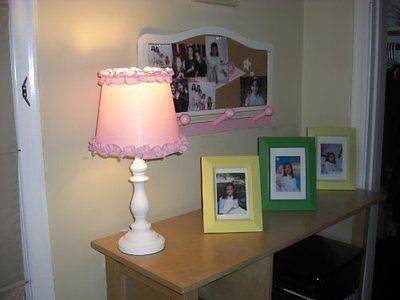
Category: lamp